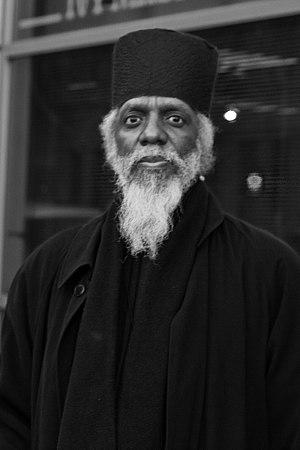
Dr. Lonnie Smith est un chanteur et musicien de jazz, reconnu comme un joueur exceptionnel tant de l'Orgue Hammond B3 que du piano.